Georg Schramm

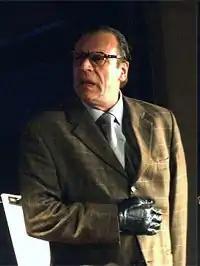
Schramm as Lothar Dombrowski on stage in 2006

Georg Schramm (born 11 March 1949) is a German Kabarett artist. He was a host of the Kabarett shows "Scheibenwischer" and "Neues aus der Anstalt".